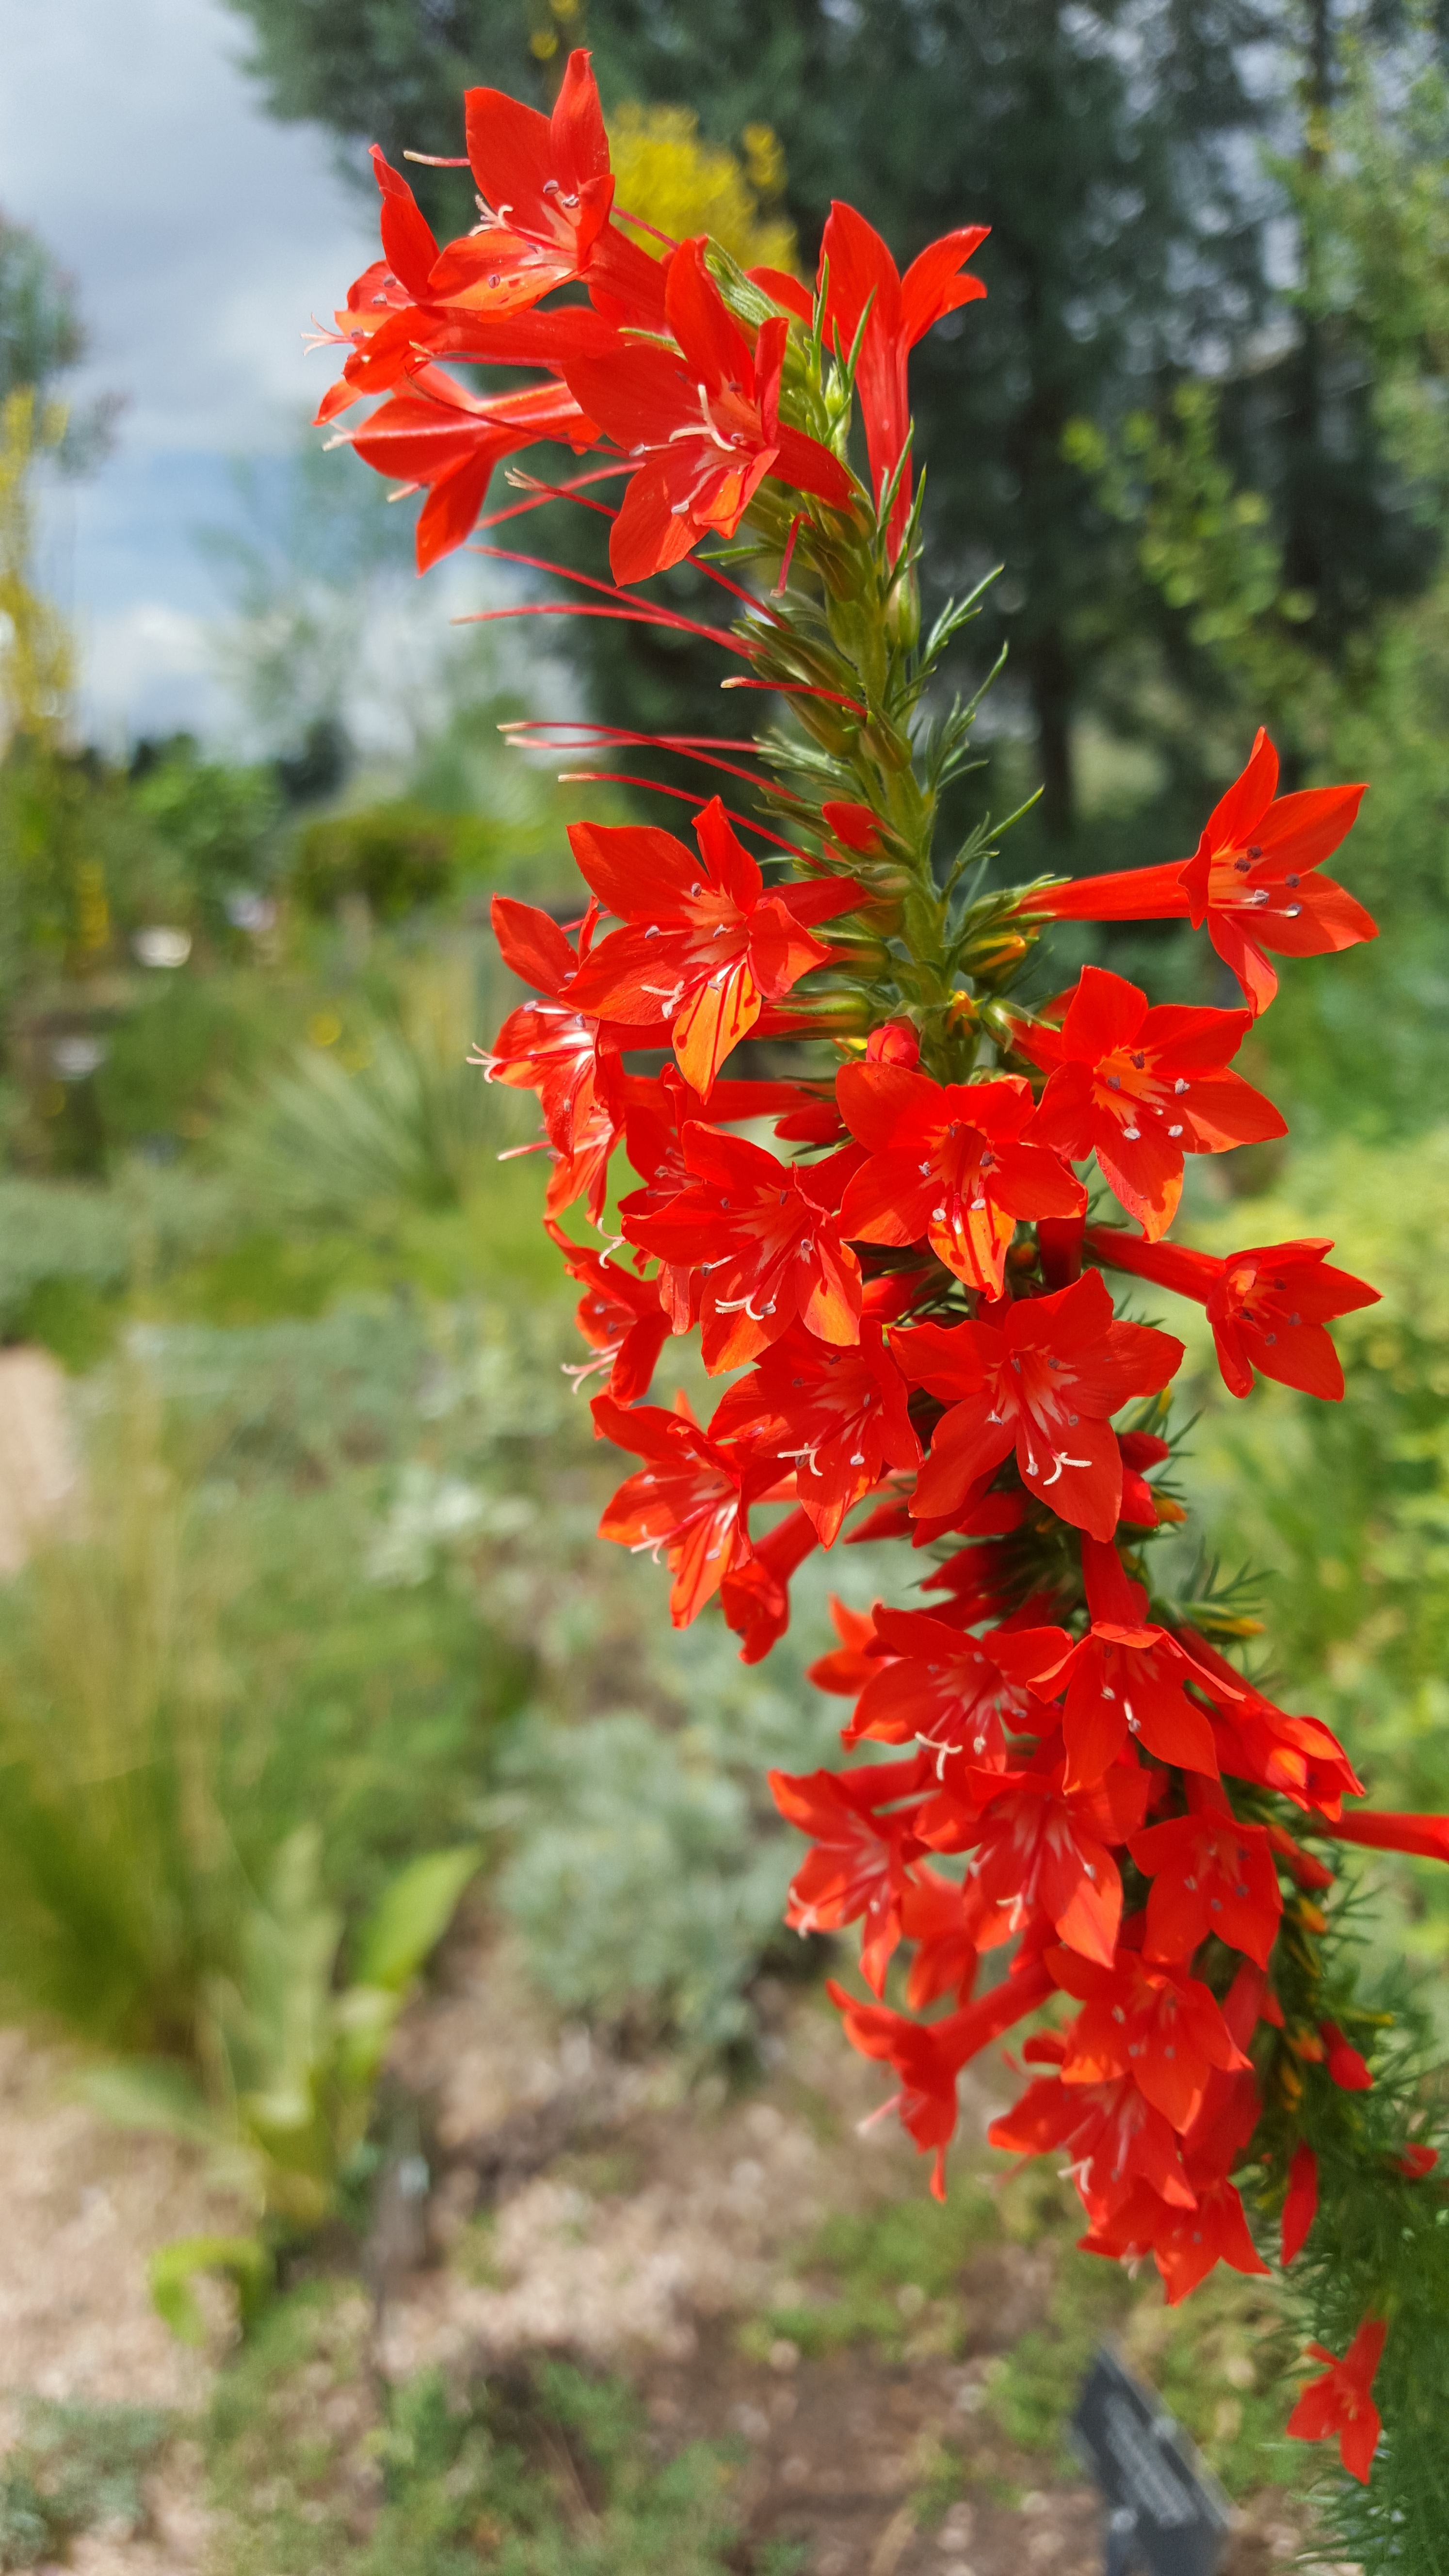
plant, leaf, flower, red, autumn, botany, flora, wildflower, long, shrub, gladiolus, denver, standing cypress, ipomopsis rubra, botanical gardens, flowering plant, crocosmia, land plant, iris family, castilleja